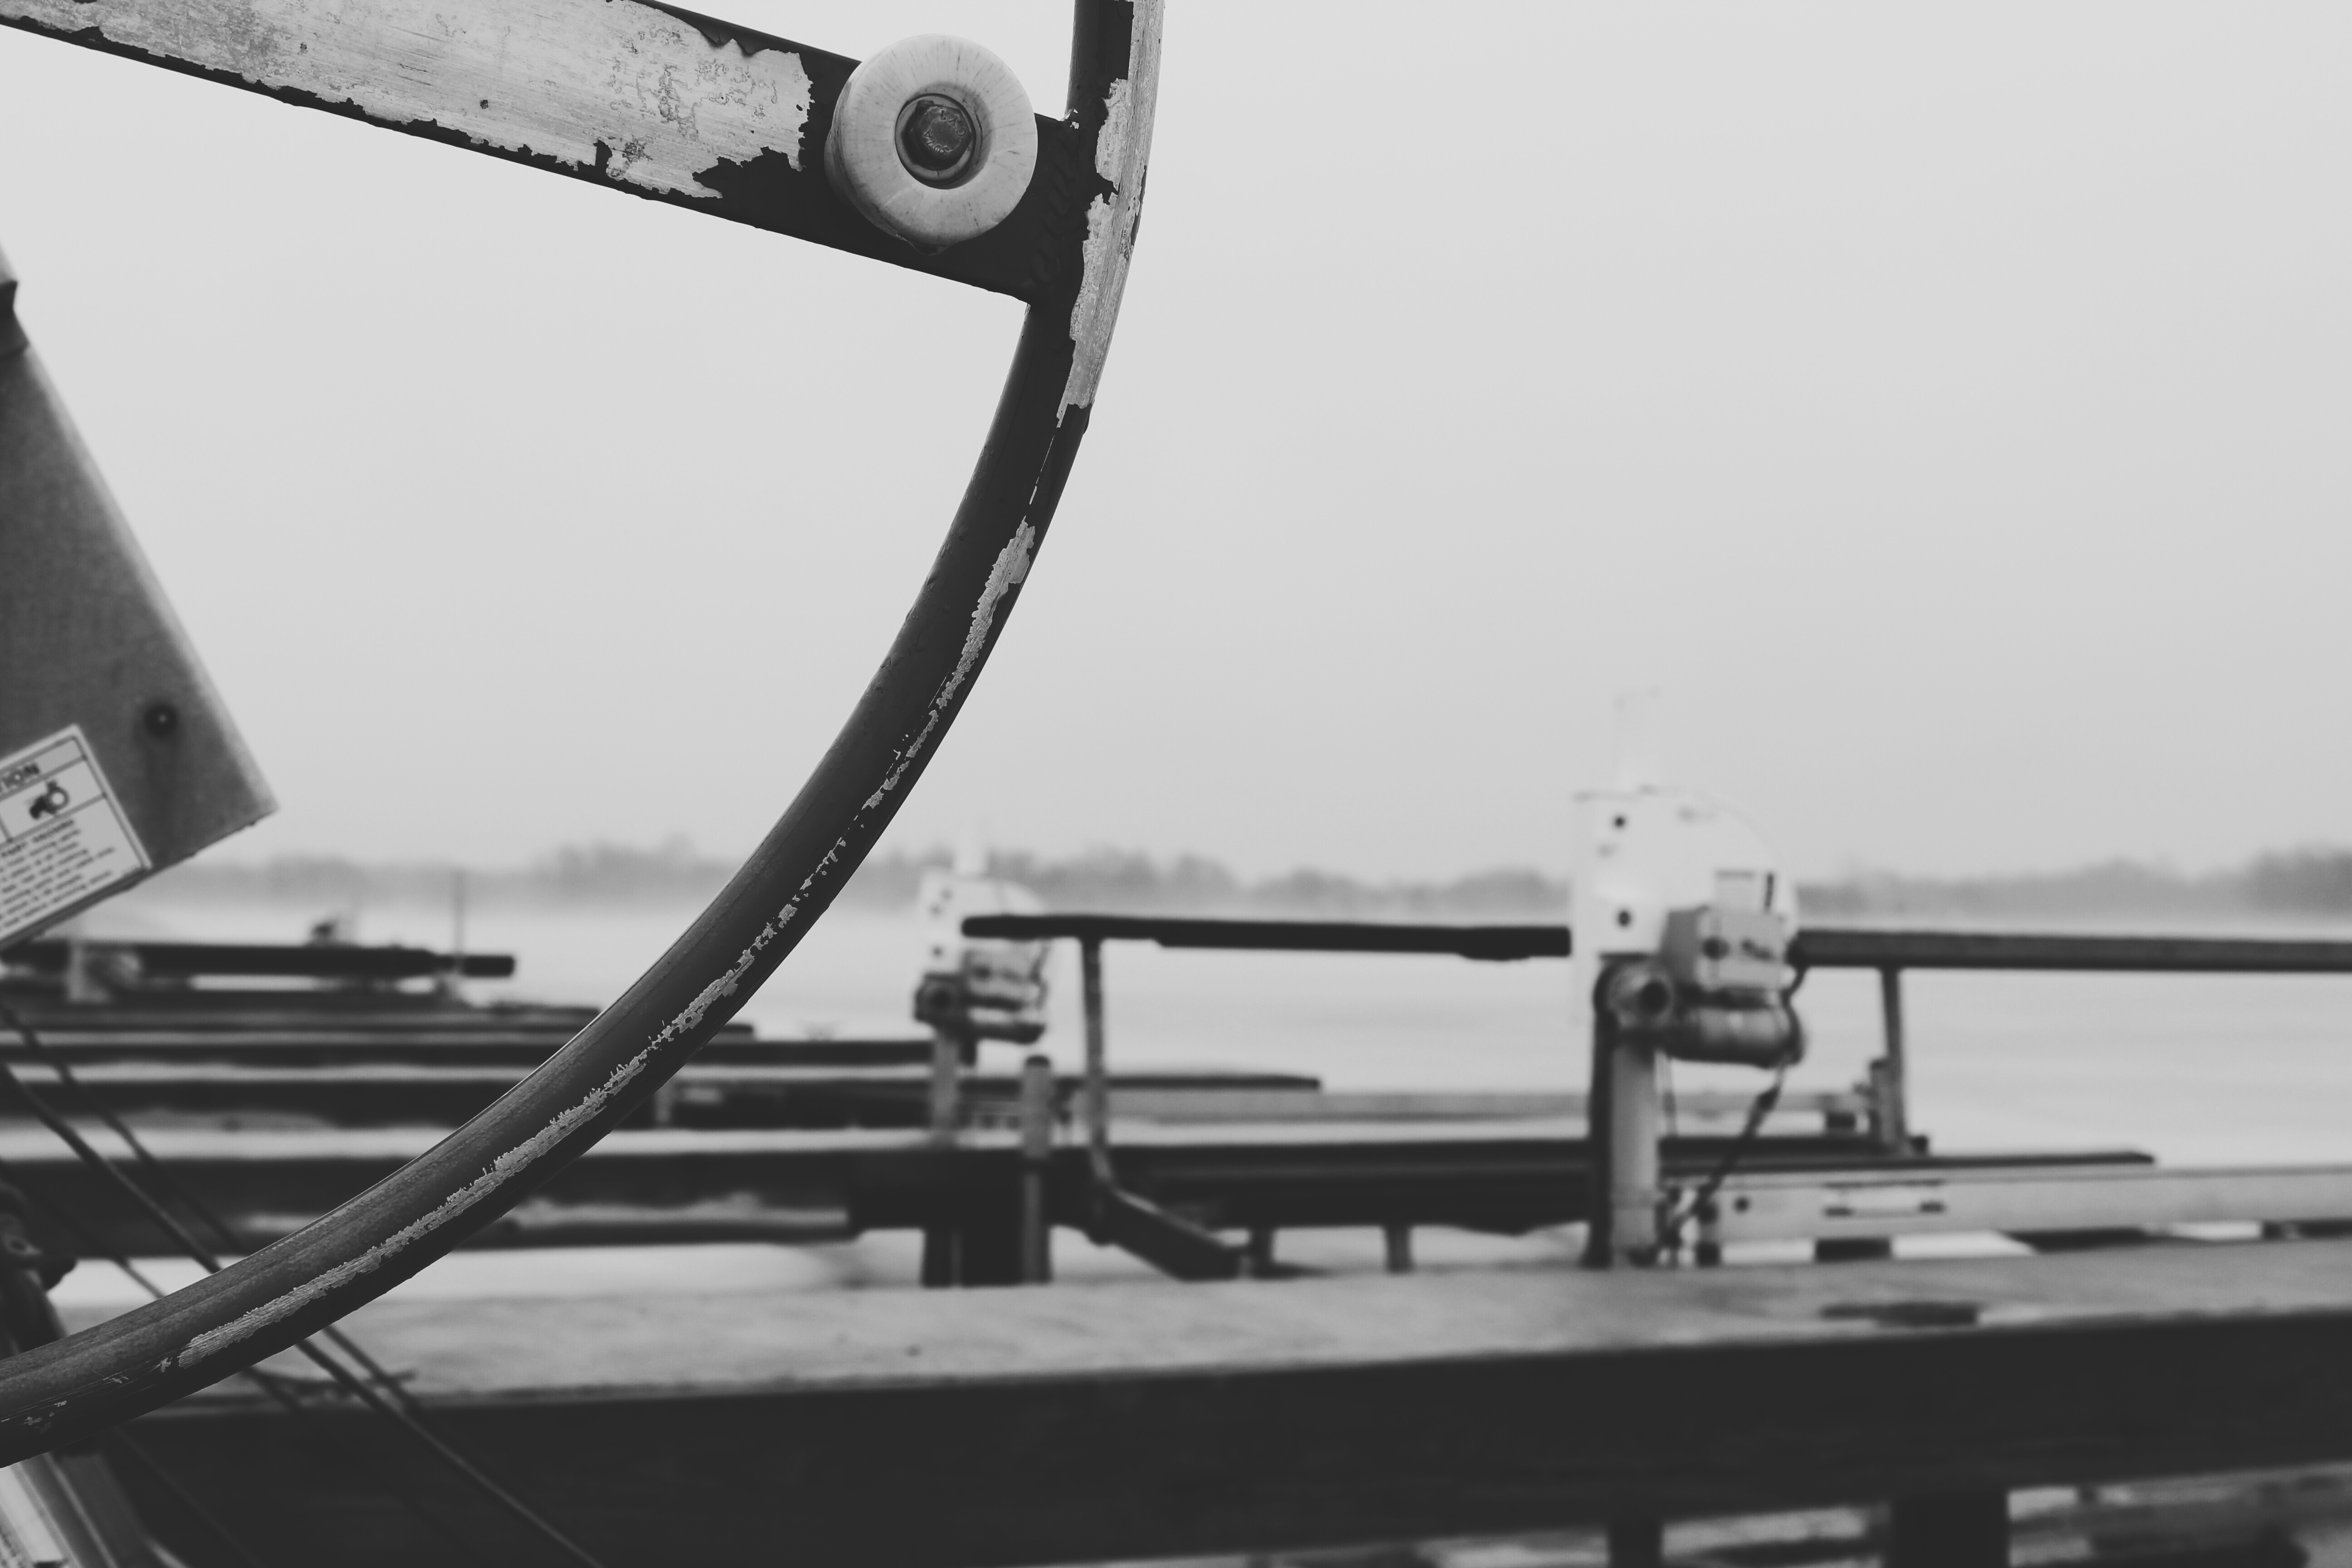
black and white, boat, asphalt, transport, vehicle, mast, machine, monochrome, watercraft, monochrome photography